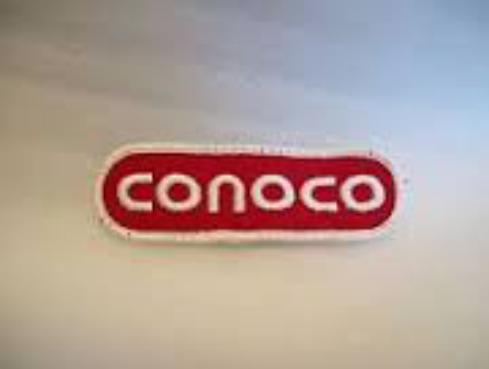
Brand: Conoco
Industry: Transportation